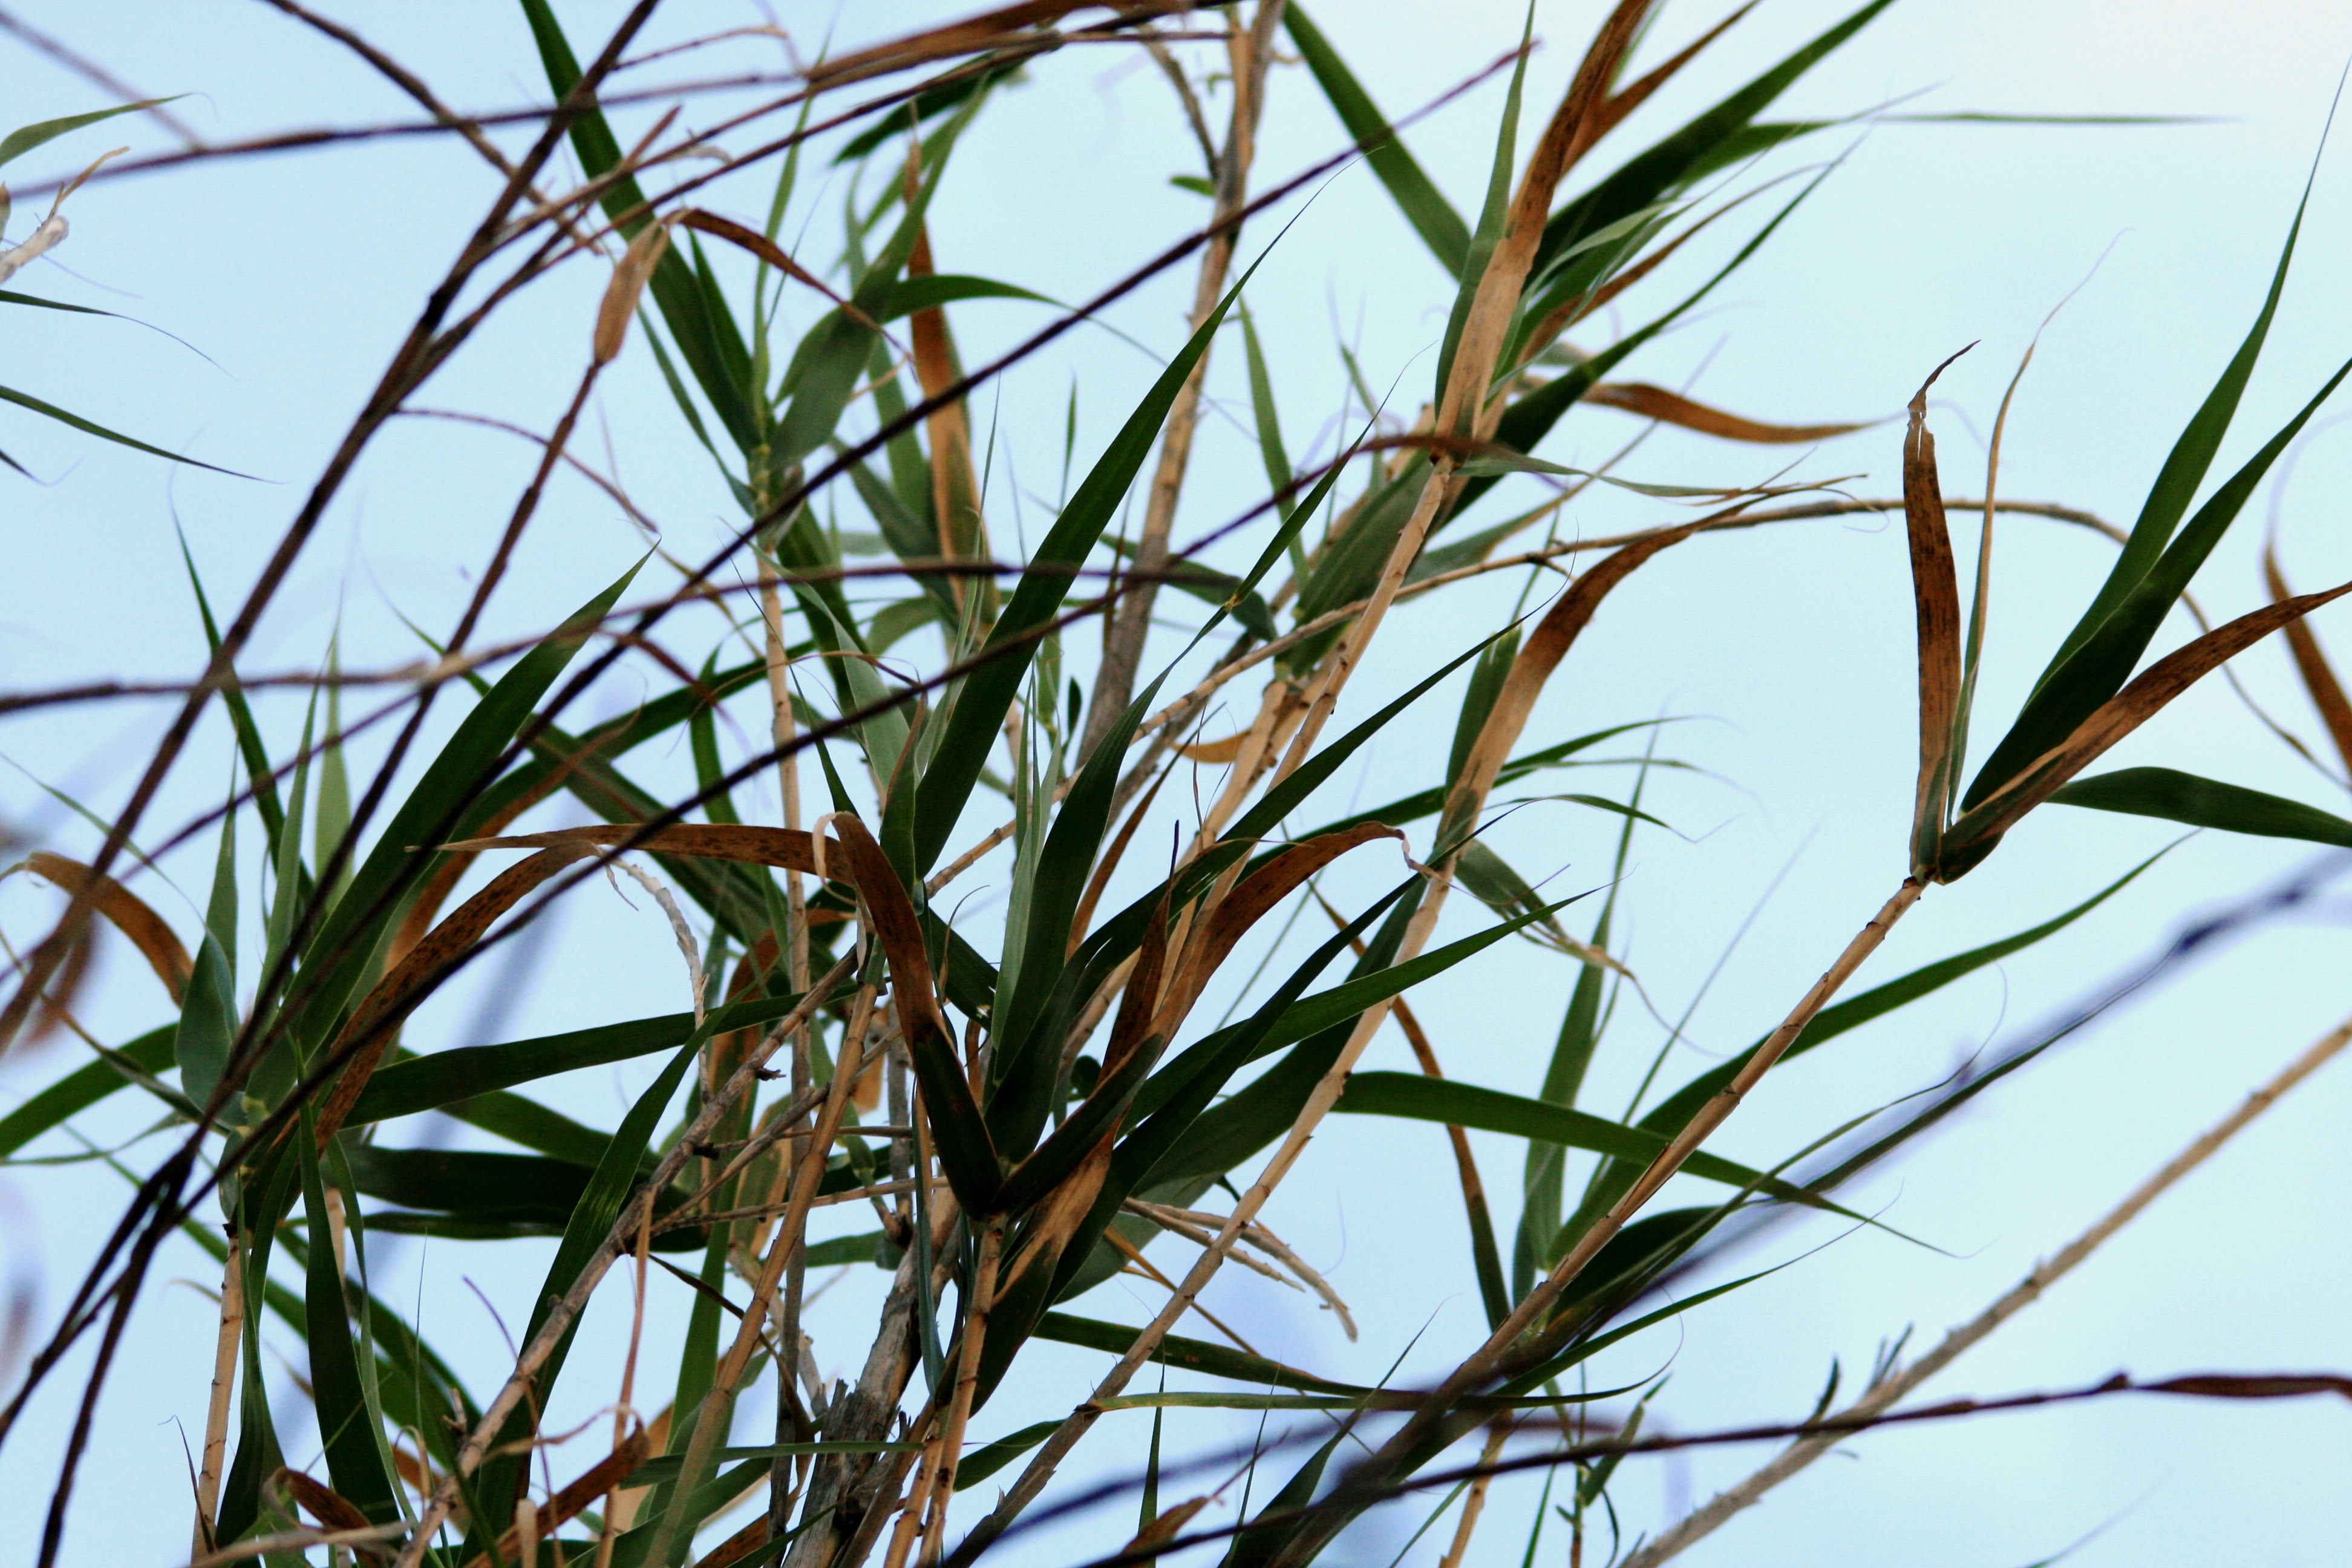
tree, grass, branch, plant, sky, prairie, leaf, flower, green, crop, botany, blue, agriculture, flora, twig, straight, tall, reeds, ecosystem, grass family, plant stem, phragmites